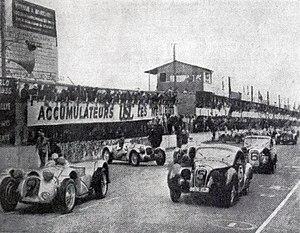
Départ des 24 Heures du Mans 1938.
Les 24 Heures du Mans 1938 sont la 15ᵉ édition de l'épreuve et se déroulent les 18 et 19 juin 1938 sur le circuit de la Sarthe.